Morwell

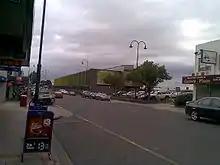
Commercial Road, Morwell's main street, looking towards the Latrobe City Corporate Headquarters

The earliest inhabitants of the Morwell district were the Braiakaulung people, one of the five Indigenous Australian clans of the Gunai/Kurnai nation. The Braiakaulung people manufactured stone tools, as long as 5,000 years ago, from silcrete quarries in the Haunted Hills, west of Morwell and the Gunai/Kurnai had lived in the region for more than 20,000 years, according to evidence found at the New Guinea II cave near Buchan, Victoria.